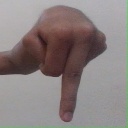
अक्षर: प